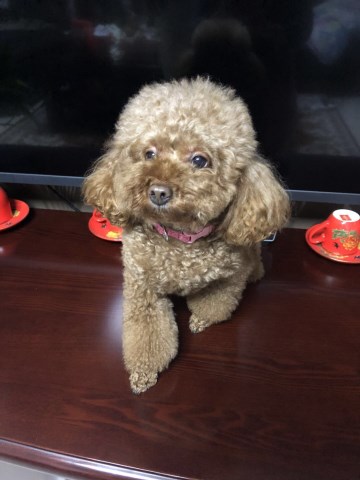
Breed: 2925-n000114-toy_poodle